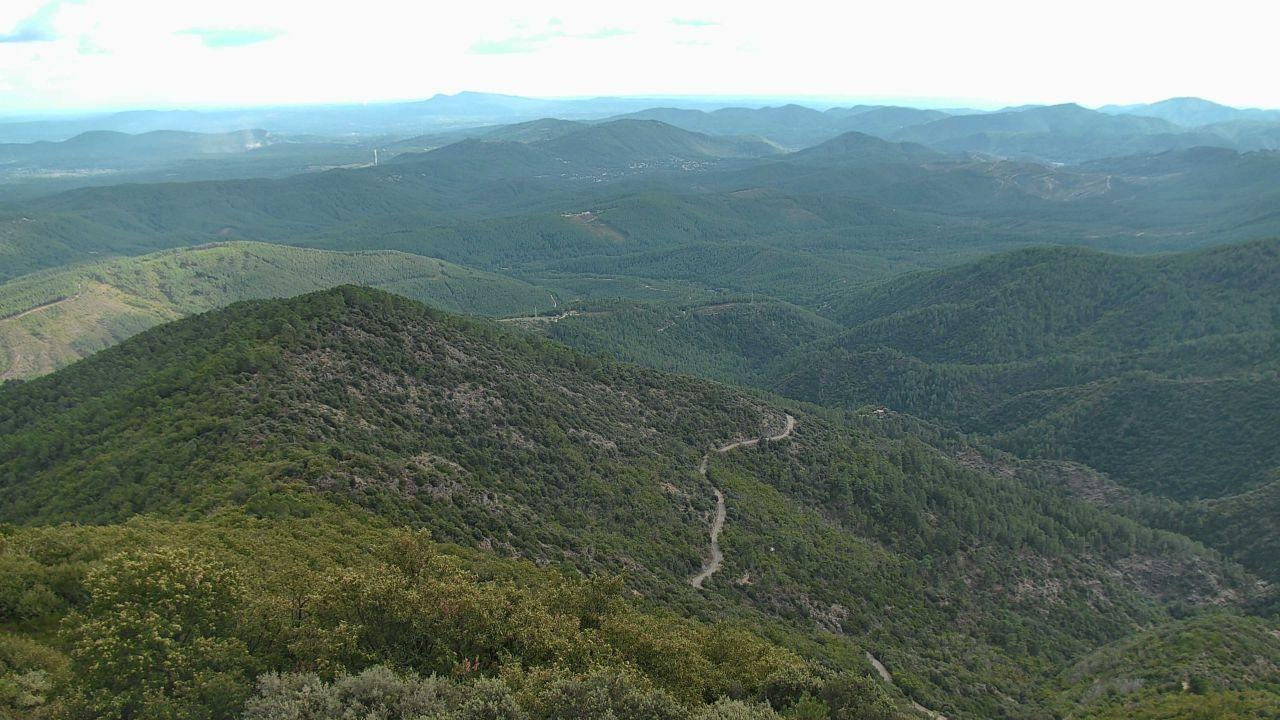
Fire: no
Smoke: yes